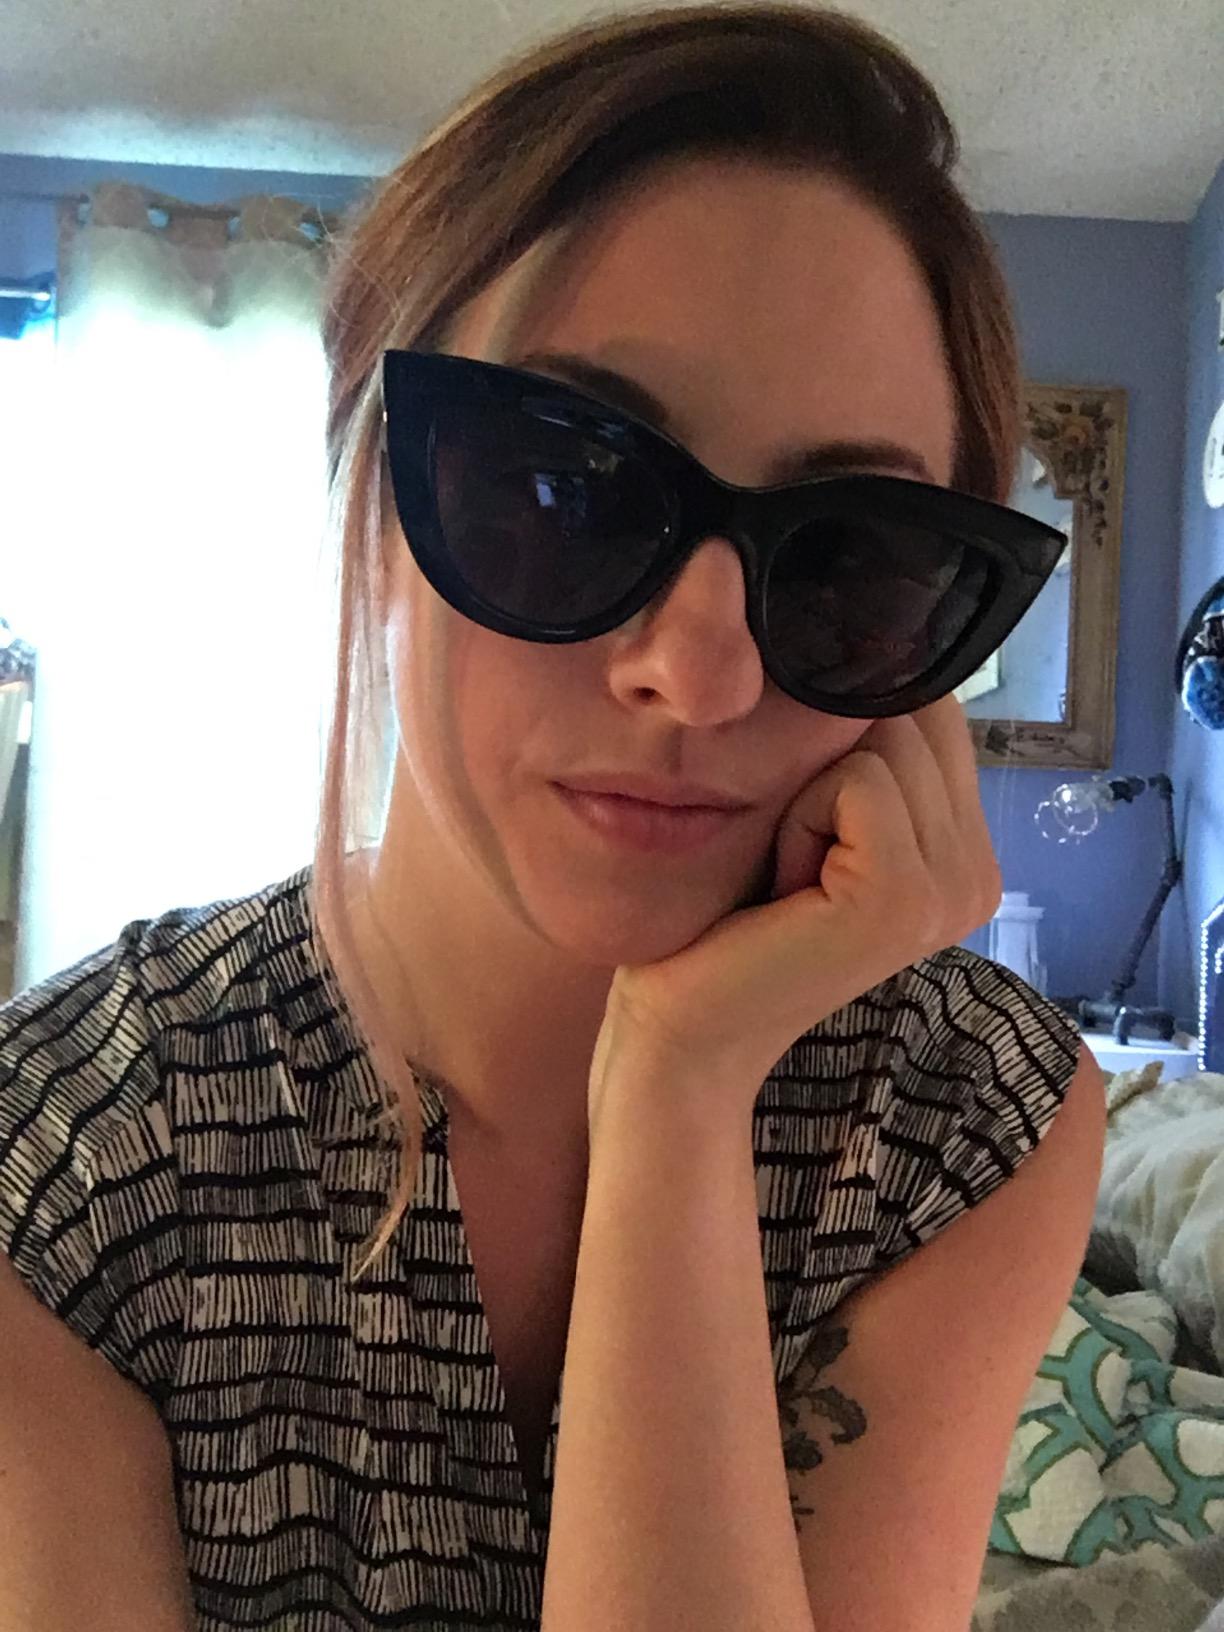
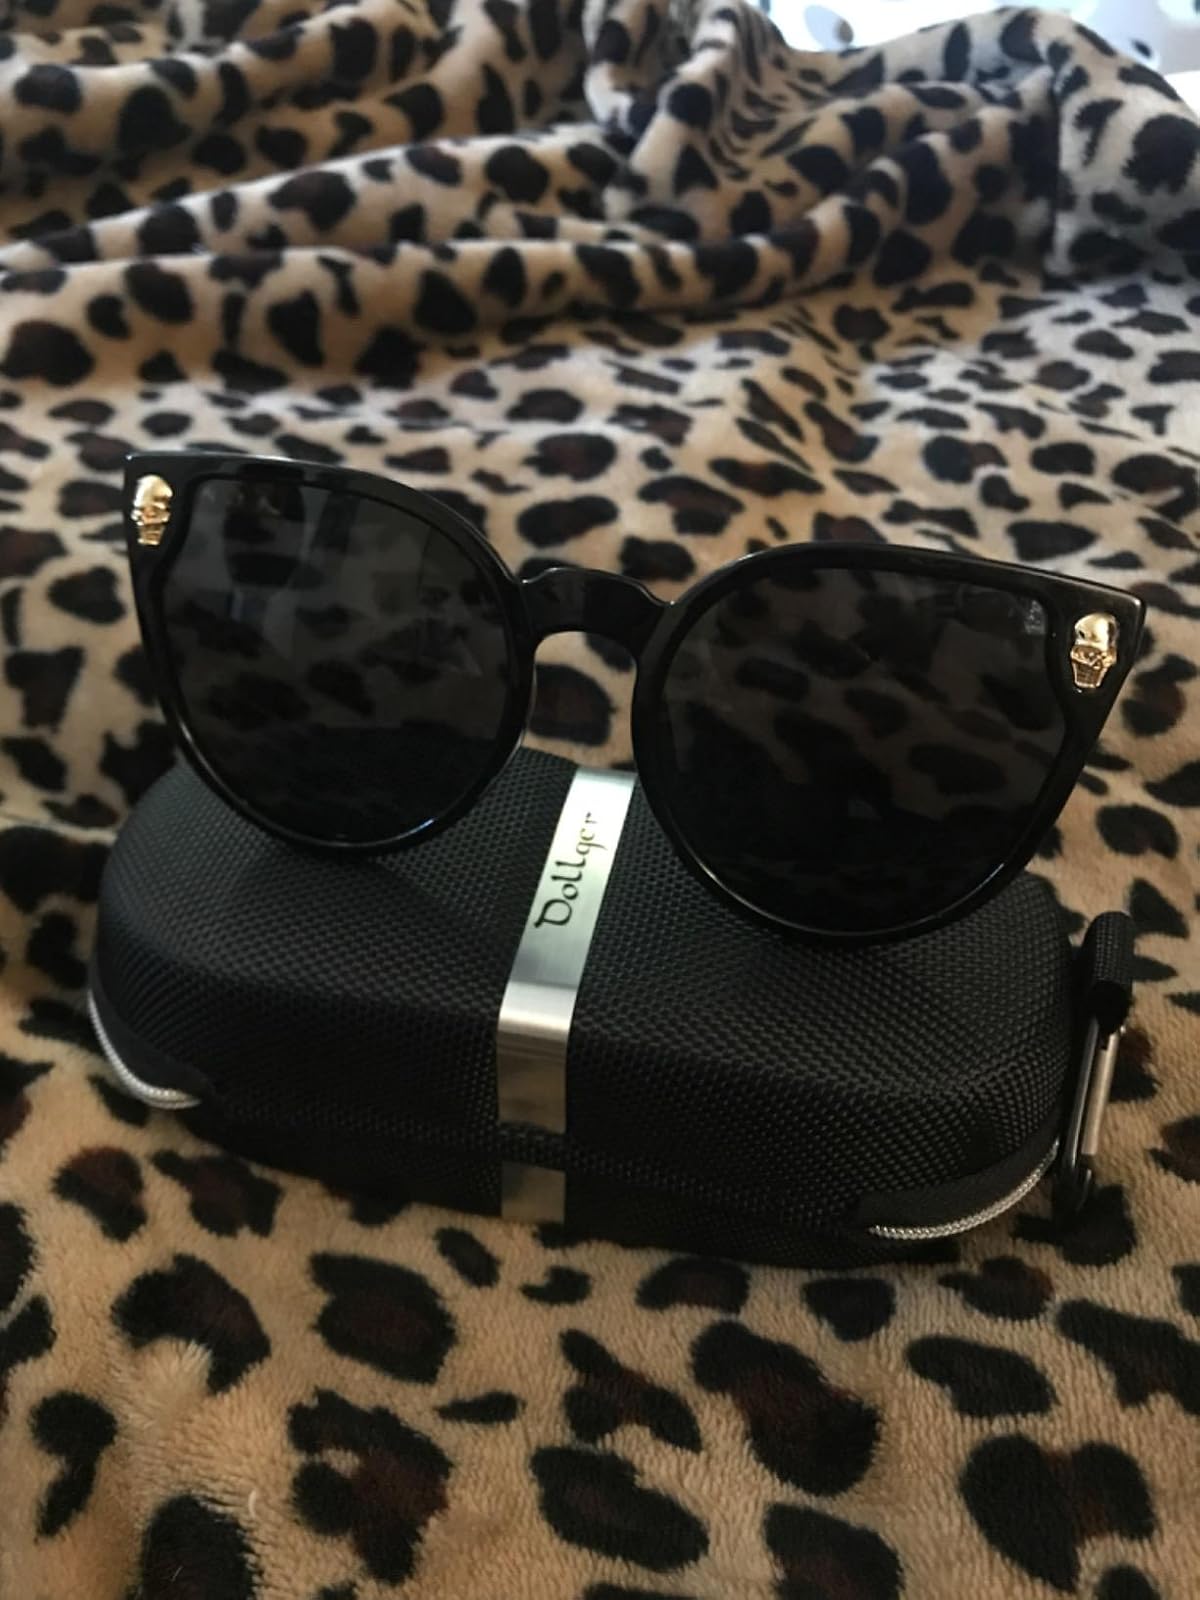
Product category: accessories_sunglasses
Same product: no